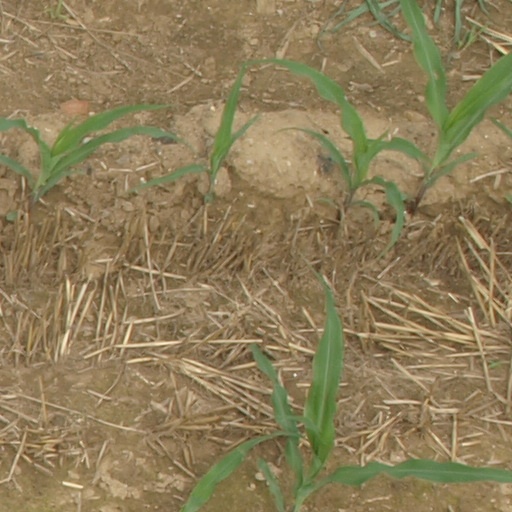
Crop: maize; corn